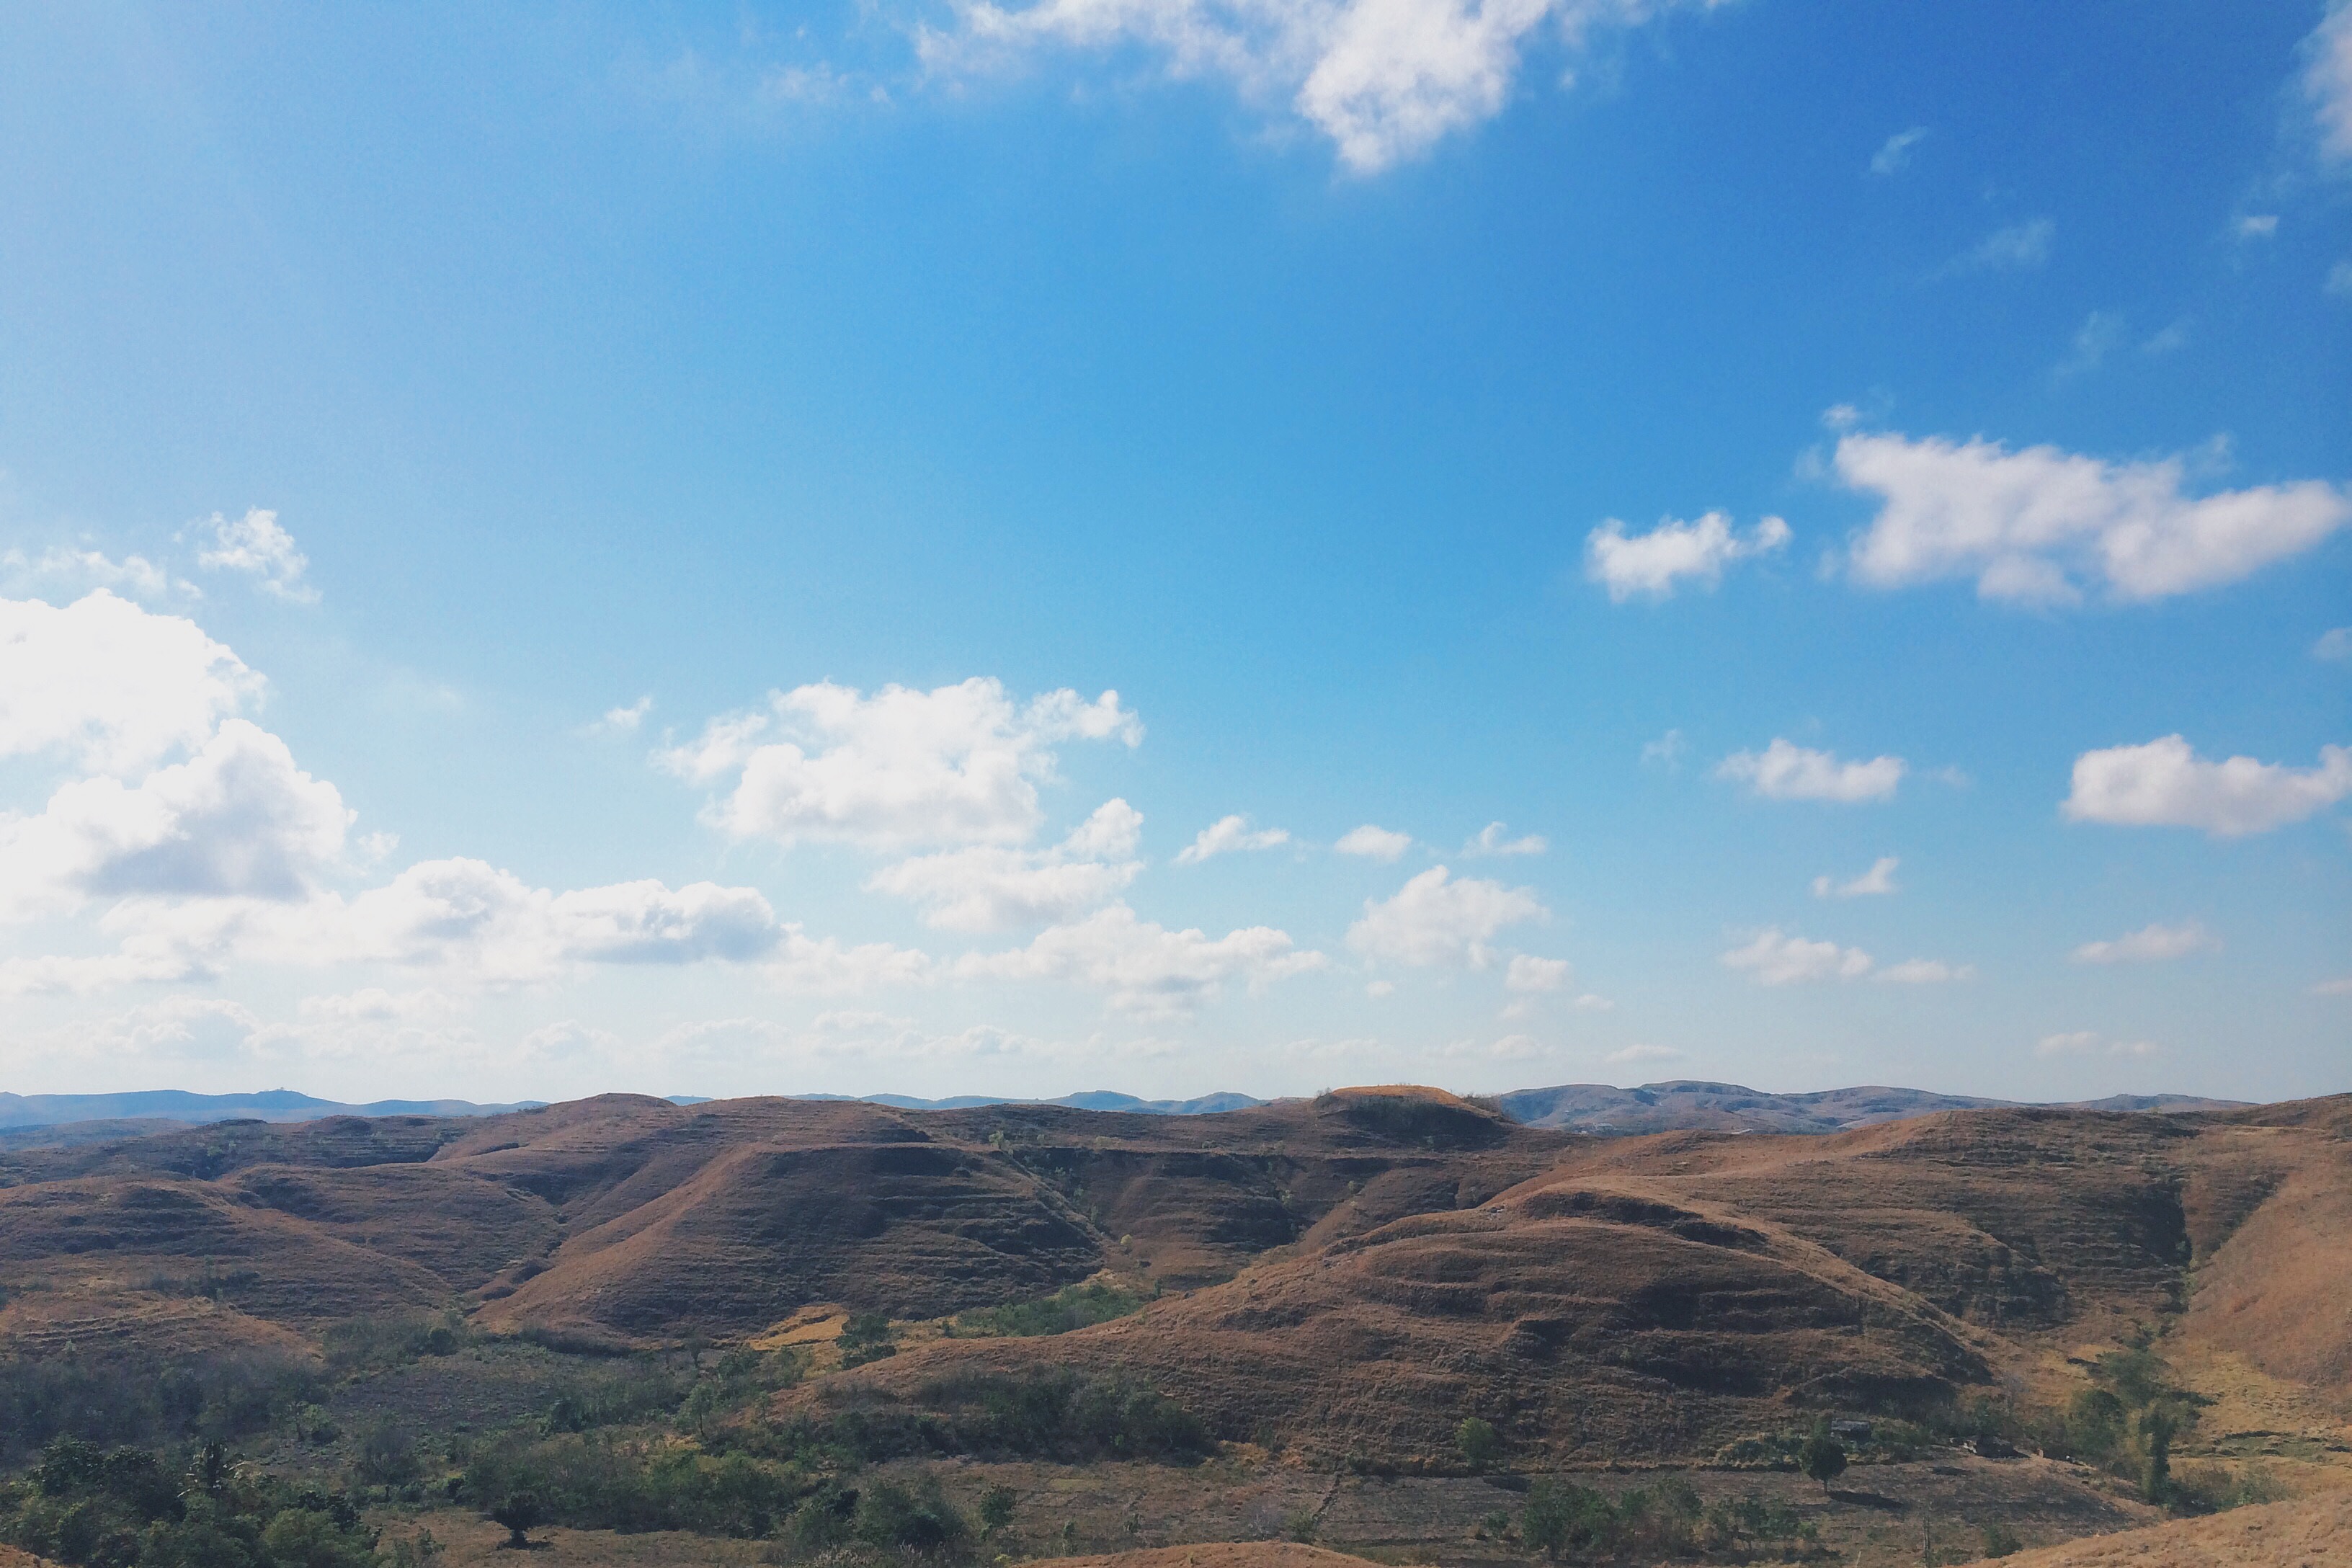
landscape, horizon, wilderness, mountain, cloud, sky, prairie, hill, valley, canyon, plain, grassland, badlands, plateau, ecosystem, steppe, landform, natural environment, geographical feature, mountainous landforms